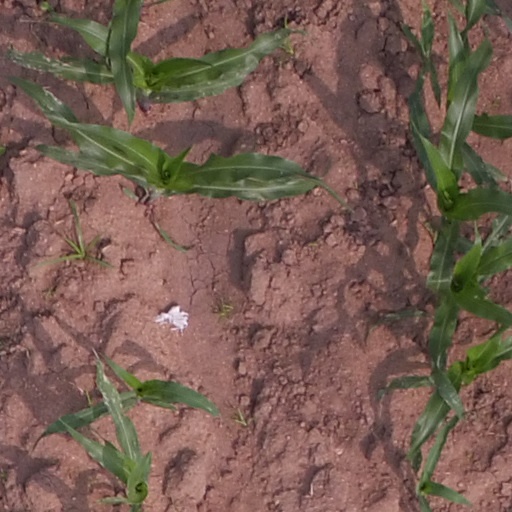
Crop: maize; corn